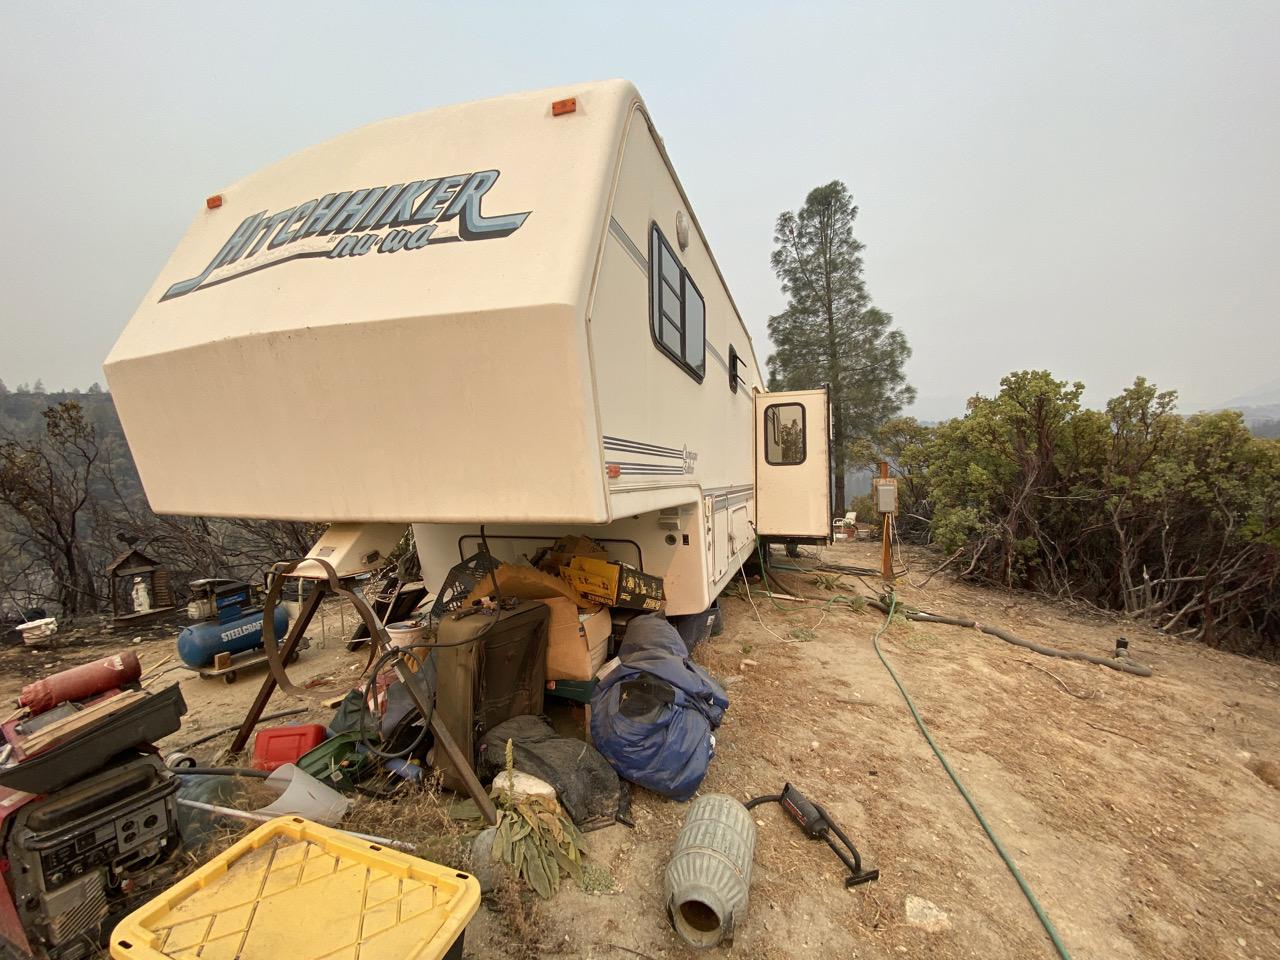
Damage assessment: no_damage